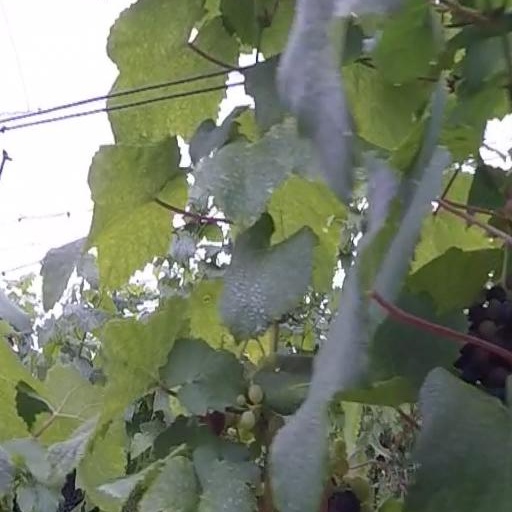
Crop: grape